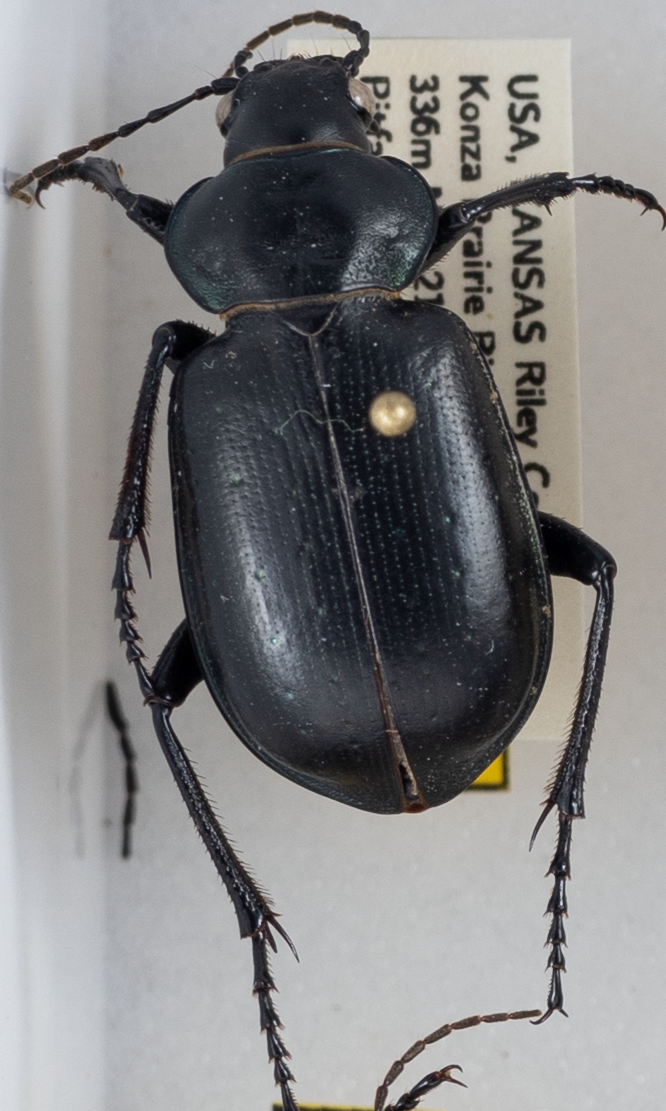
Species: Calosoma affine
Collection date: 2019-06-19
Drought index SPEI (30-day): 0.1
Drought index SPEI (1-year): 1.69
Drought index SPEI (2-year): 0.24